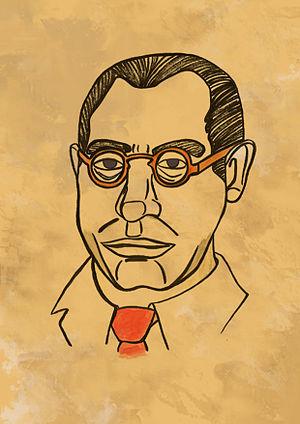
Joan Comorera, né Joan Comorera i Soler à Cervera, en 1895 et mort à Burgos en 1960, est un politique catalan, dirigeant du Parti socialiste unifié de Catalogne.